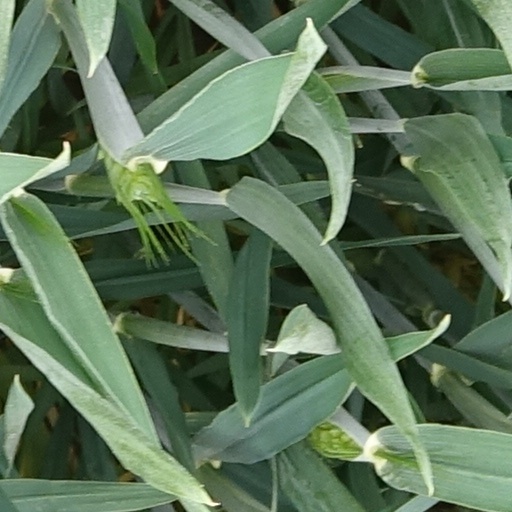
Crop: wheat